Bowling Green State University

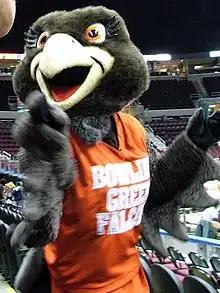
Frieda Falcon at a basketball game

BGSU's official mascots are Freddie and Frieda Falcon. Freddie Falcon began appearing at athletic events in 1950, while Frieda first appeared on February 25, 1966, as Mrs. Freddie Falcon. Frieda returned in the 1980–81 academic year as Freddie's little sister. 1980 marked the first official female Frieda after the 1966 version was played by a male cheerleader. Freddie and Frieda routinely make appearances at BGSU athletic events and other major events around campus and the community. In a similar tradition to SICSIC, the identities of the students who play Freddie and Frieda are not revealed until the end of the basketball and hockey seasons.